Double Irish arrangement

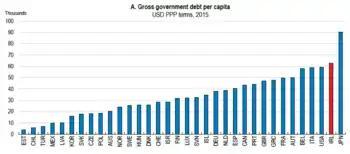
OECD public debt per-capita table for 2015

In an October 2013 interview, PwC tax partner Feargal O'Rourke (see above), said that: "the days of the Double Irish tax scheme are numbered".